Xbox controller

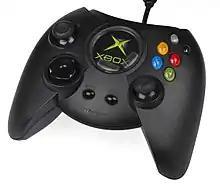
The Xbox "Duke" Controller (primary controller from 2001 to 2002)

The Xbox controller is the primary game controller for Microsoft's Xbox home video game console and was introduced at the Game Developers Conference in 2000.